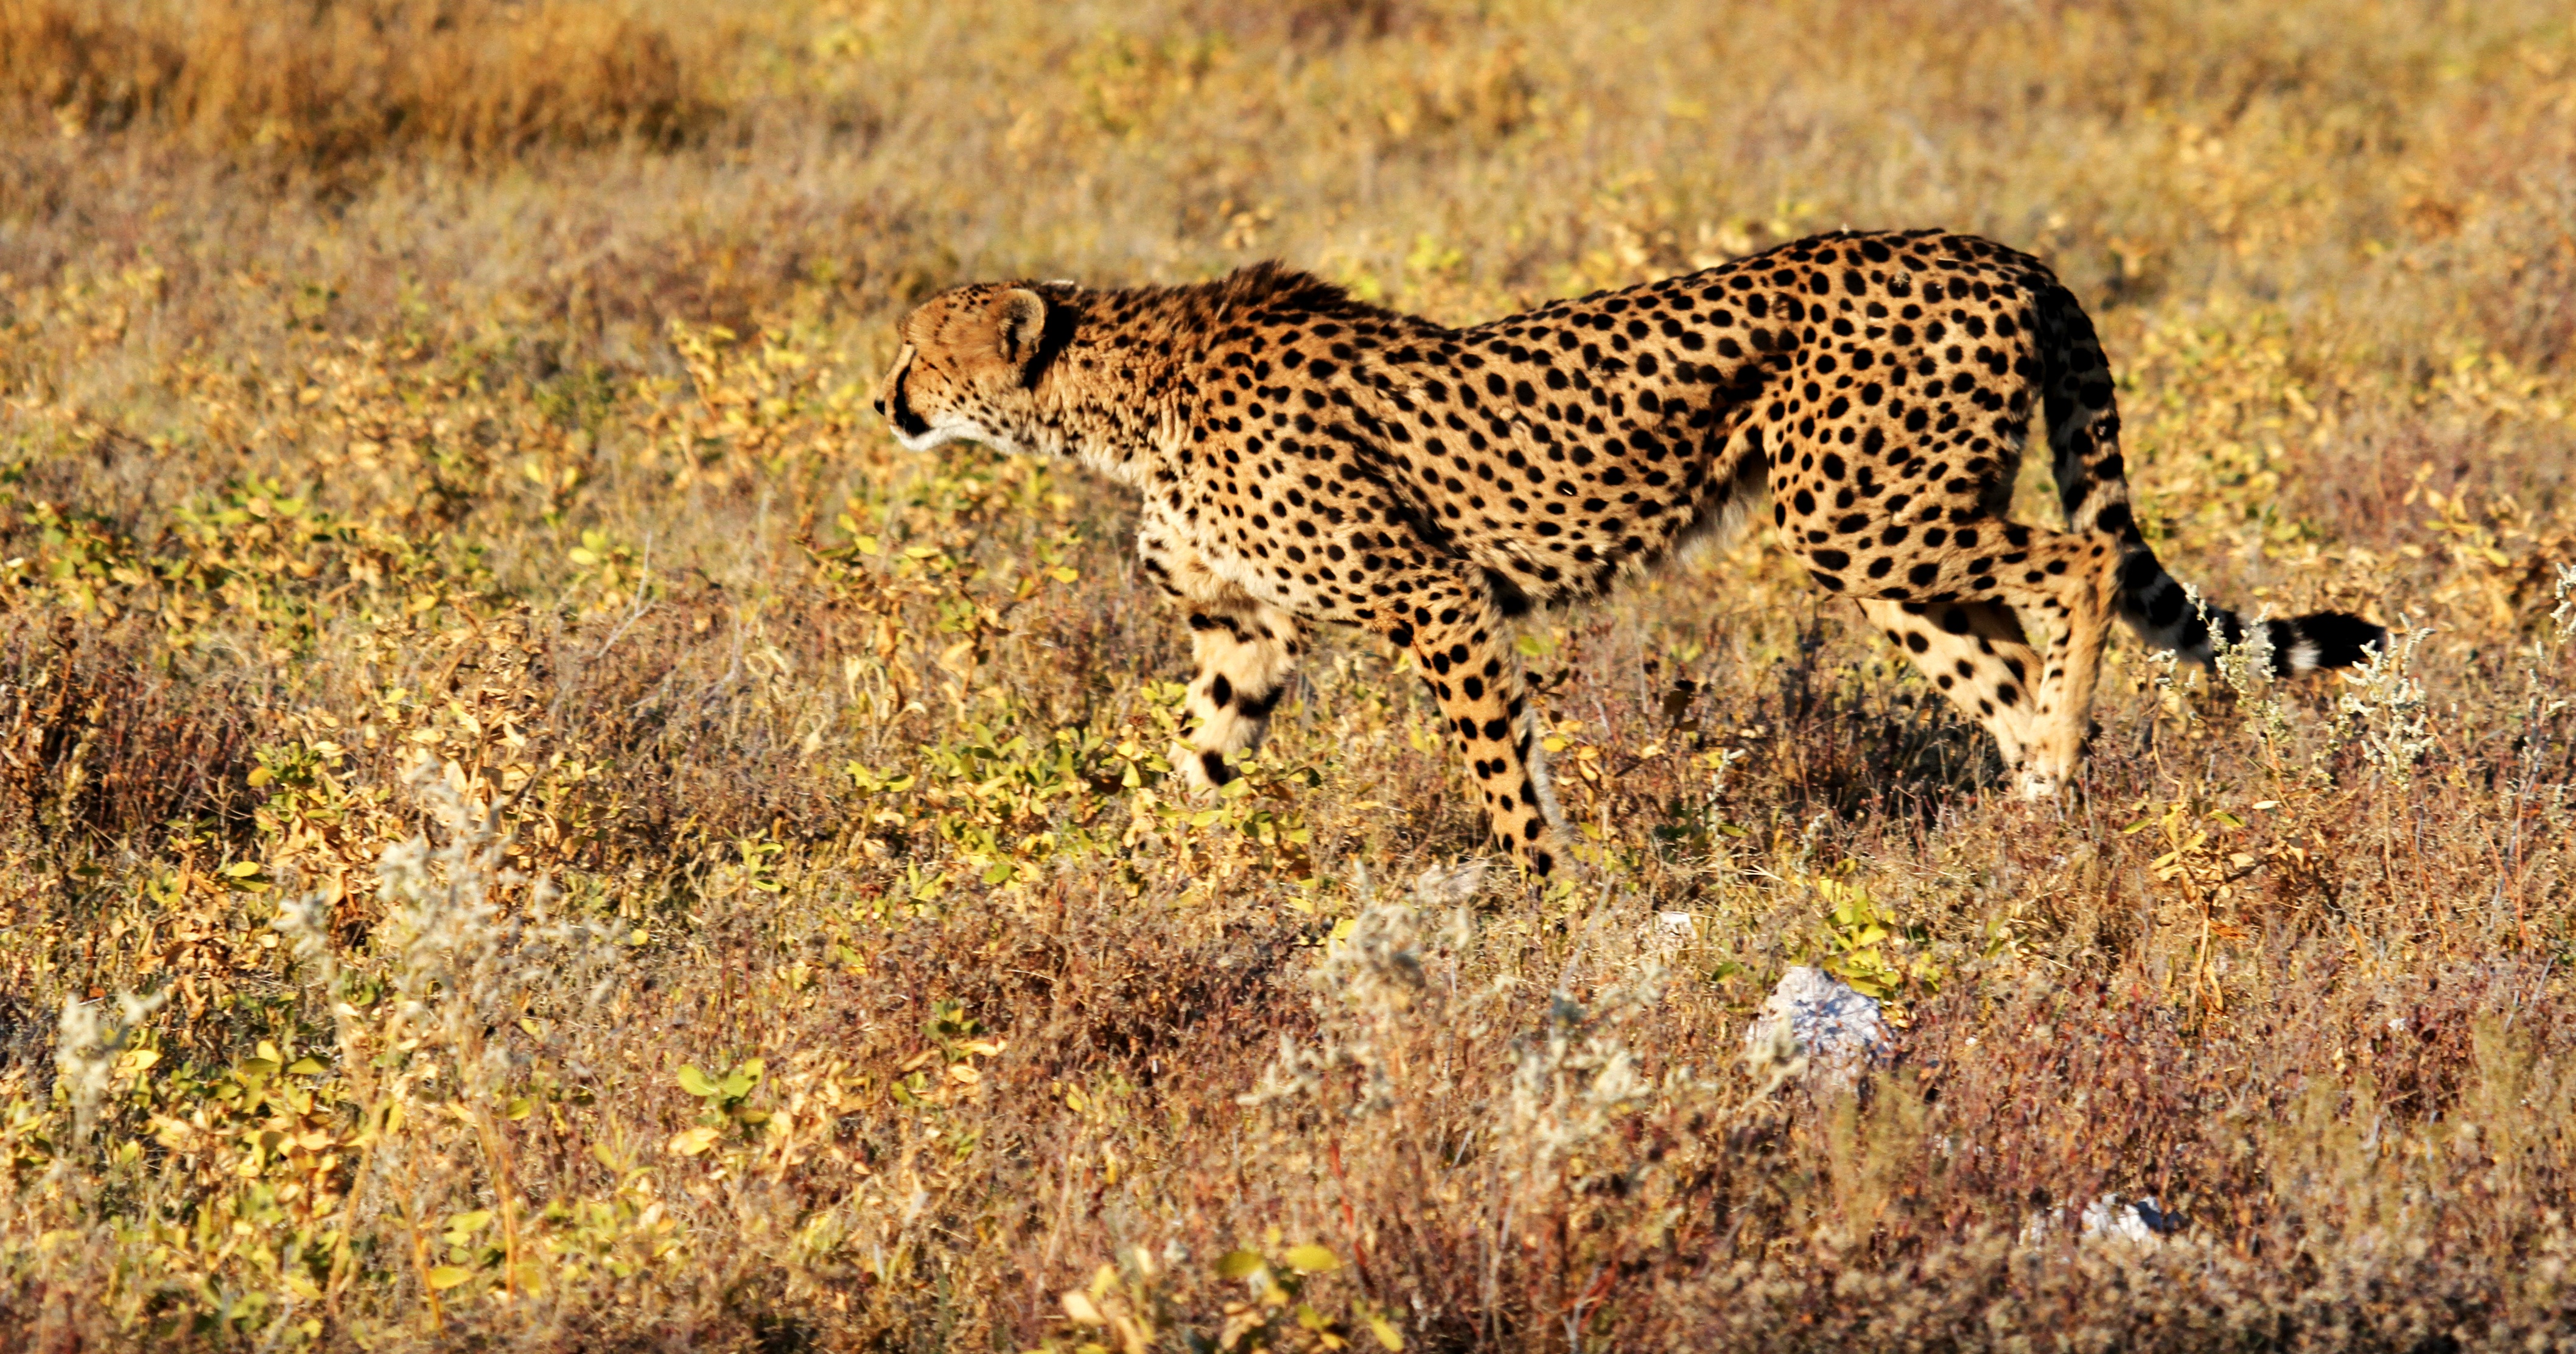
prairie, wildlife, africa, mammal, fauna, savanna, leopard, cheetah, grassland, vertebrate, safari, namibia, etosha, big cats, small to medium sized cats, cat like mammal